County court (Florida)

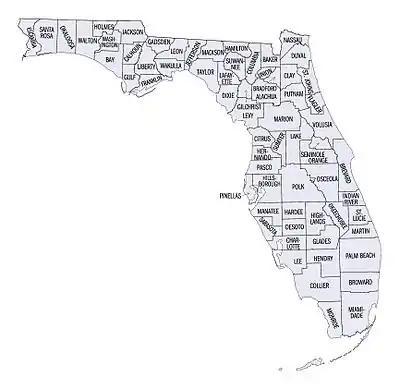
Map of the counties of the State of Florida, each of which has one county court.

The county courts are the state of Florida's trial courts, and are courts of limited jurisdiction where minor criminal (misdemeanor) and civil cases are heard. There is a county court in each of Florida's 67 counties.